Buchanan (band)

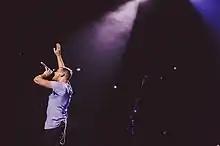
Buchanan performing at Rod Laver Arena in 2016.

Originating out of Melbourne, Australia, the band recorded their debut record "The Safety Beach E.P." in April 2010. Featuring production by Tim Cross (former Mike Oldfield collaborator) the collection of demos was released on iTunes in May 2010. The band were shortly after invited to showcase for several record labels. Deciding to steel themselves and avoid hasty commitment, the band headed back to the studio to develop more material and record the follow-up.